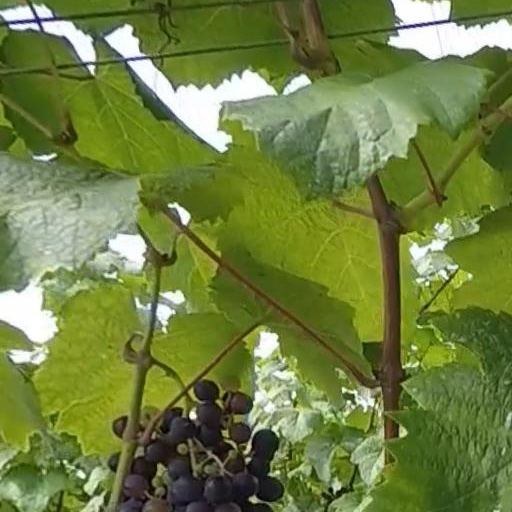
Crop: grape